Shalimar Gardens, Lahore

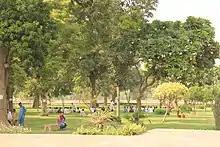
The gardens provide a popular recreation spot for Lahore's men

The courtiers told the Maharaja Ranjit Singh "that Shala was a Turkic word which means pleasure and the mar means the place to live in". "The arguments of the courtiers in favour of the Turkic signification of the word failing to make any impression on Ranjit Singh, he gave his own name to the garden, and called it “"Shahla Bagh"” شهلا باغ, “"Shahla"” meaning in Persian “sweetheart” with dark gray eyes and a shade of red and “"Bagh"” meaning “garden.”"